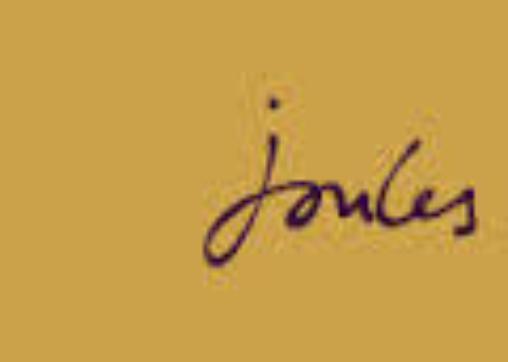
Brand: JOULES
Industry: Clothes